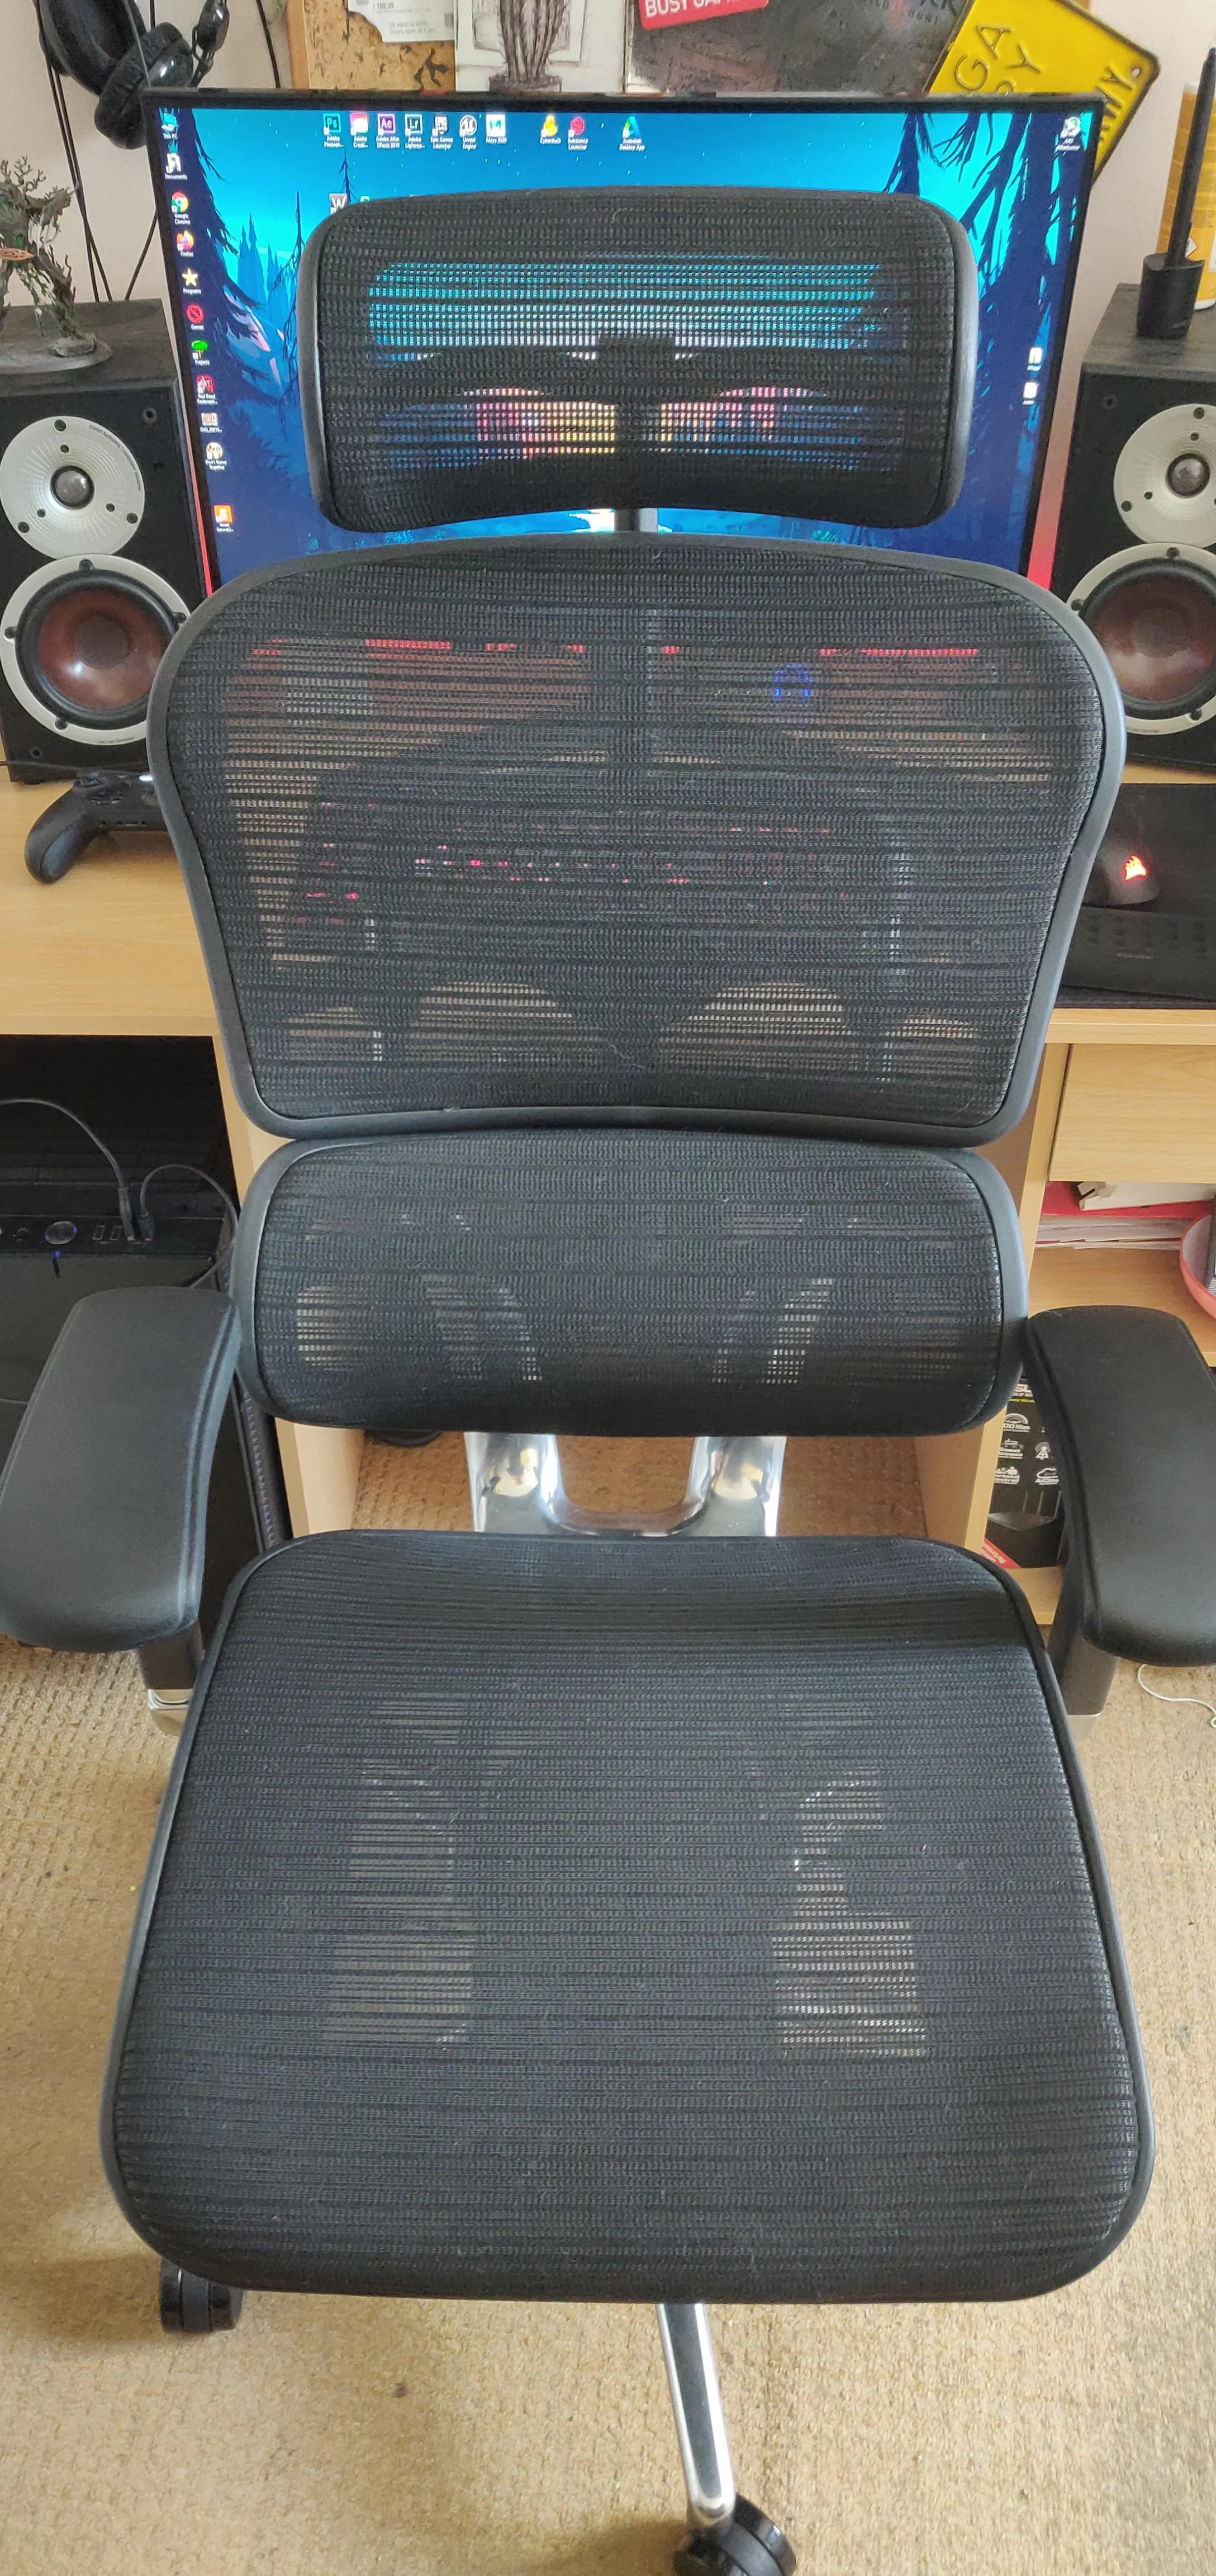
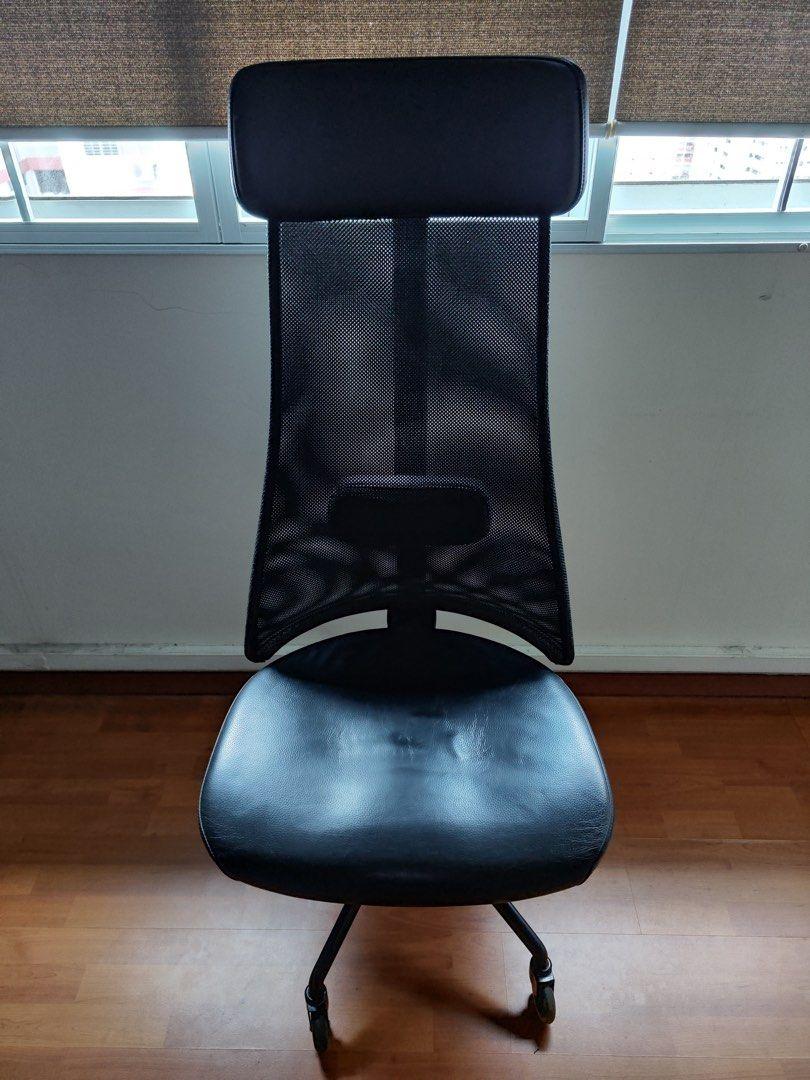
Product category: items_chair
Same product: no